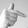
ASL letter: T